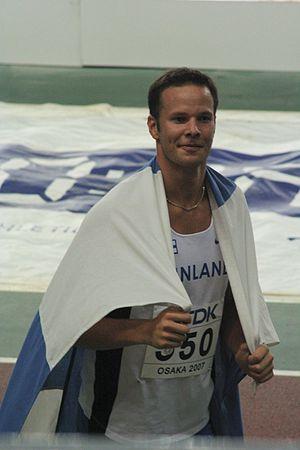
Tero Kristian Pitkämäki est un athlète finlandais spécialiste du lancer du javelot.